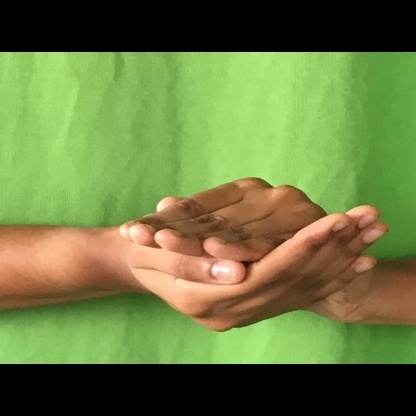
Mudra: Samputa